Major facilitator superfamily

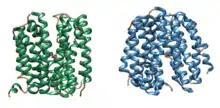
Structure of LacY open to the periplasm (left) or cytoplasm (right). Sugar analogs are shown bound in the cleft of both structures.

Exporters and antiporters of the MFS family follow a similar reaction cycle, though exporters bind substrate in the cytoplasm and extrude it to the extracellular or periplasmic space, while antiporters bind substrate in both states to drive each conformational change. While most MFS structures suggest large, rigid body structural changes with substrate binding, the movements may be small in the cases of small substrates, such as the nitrate transporter NarK.